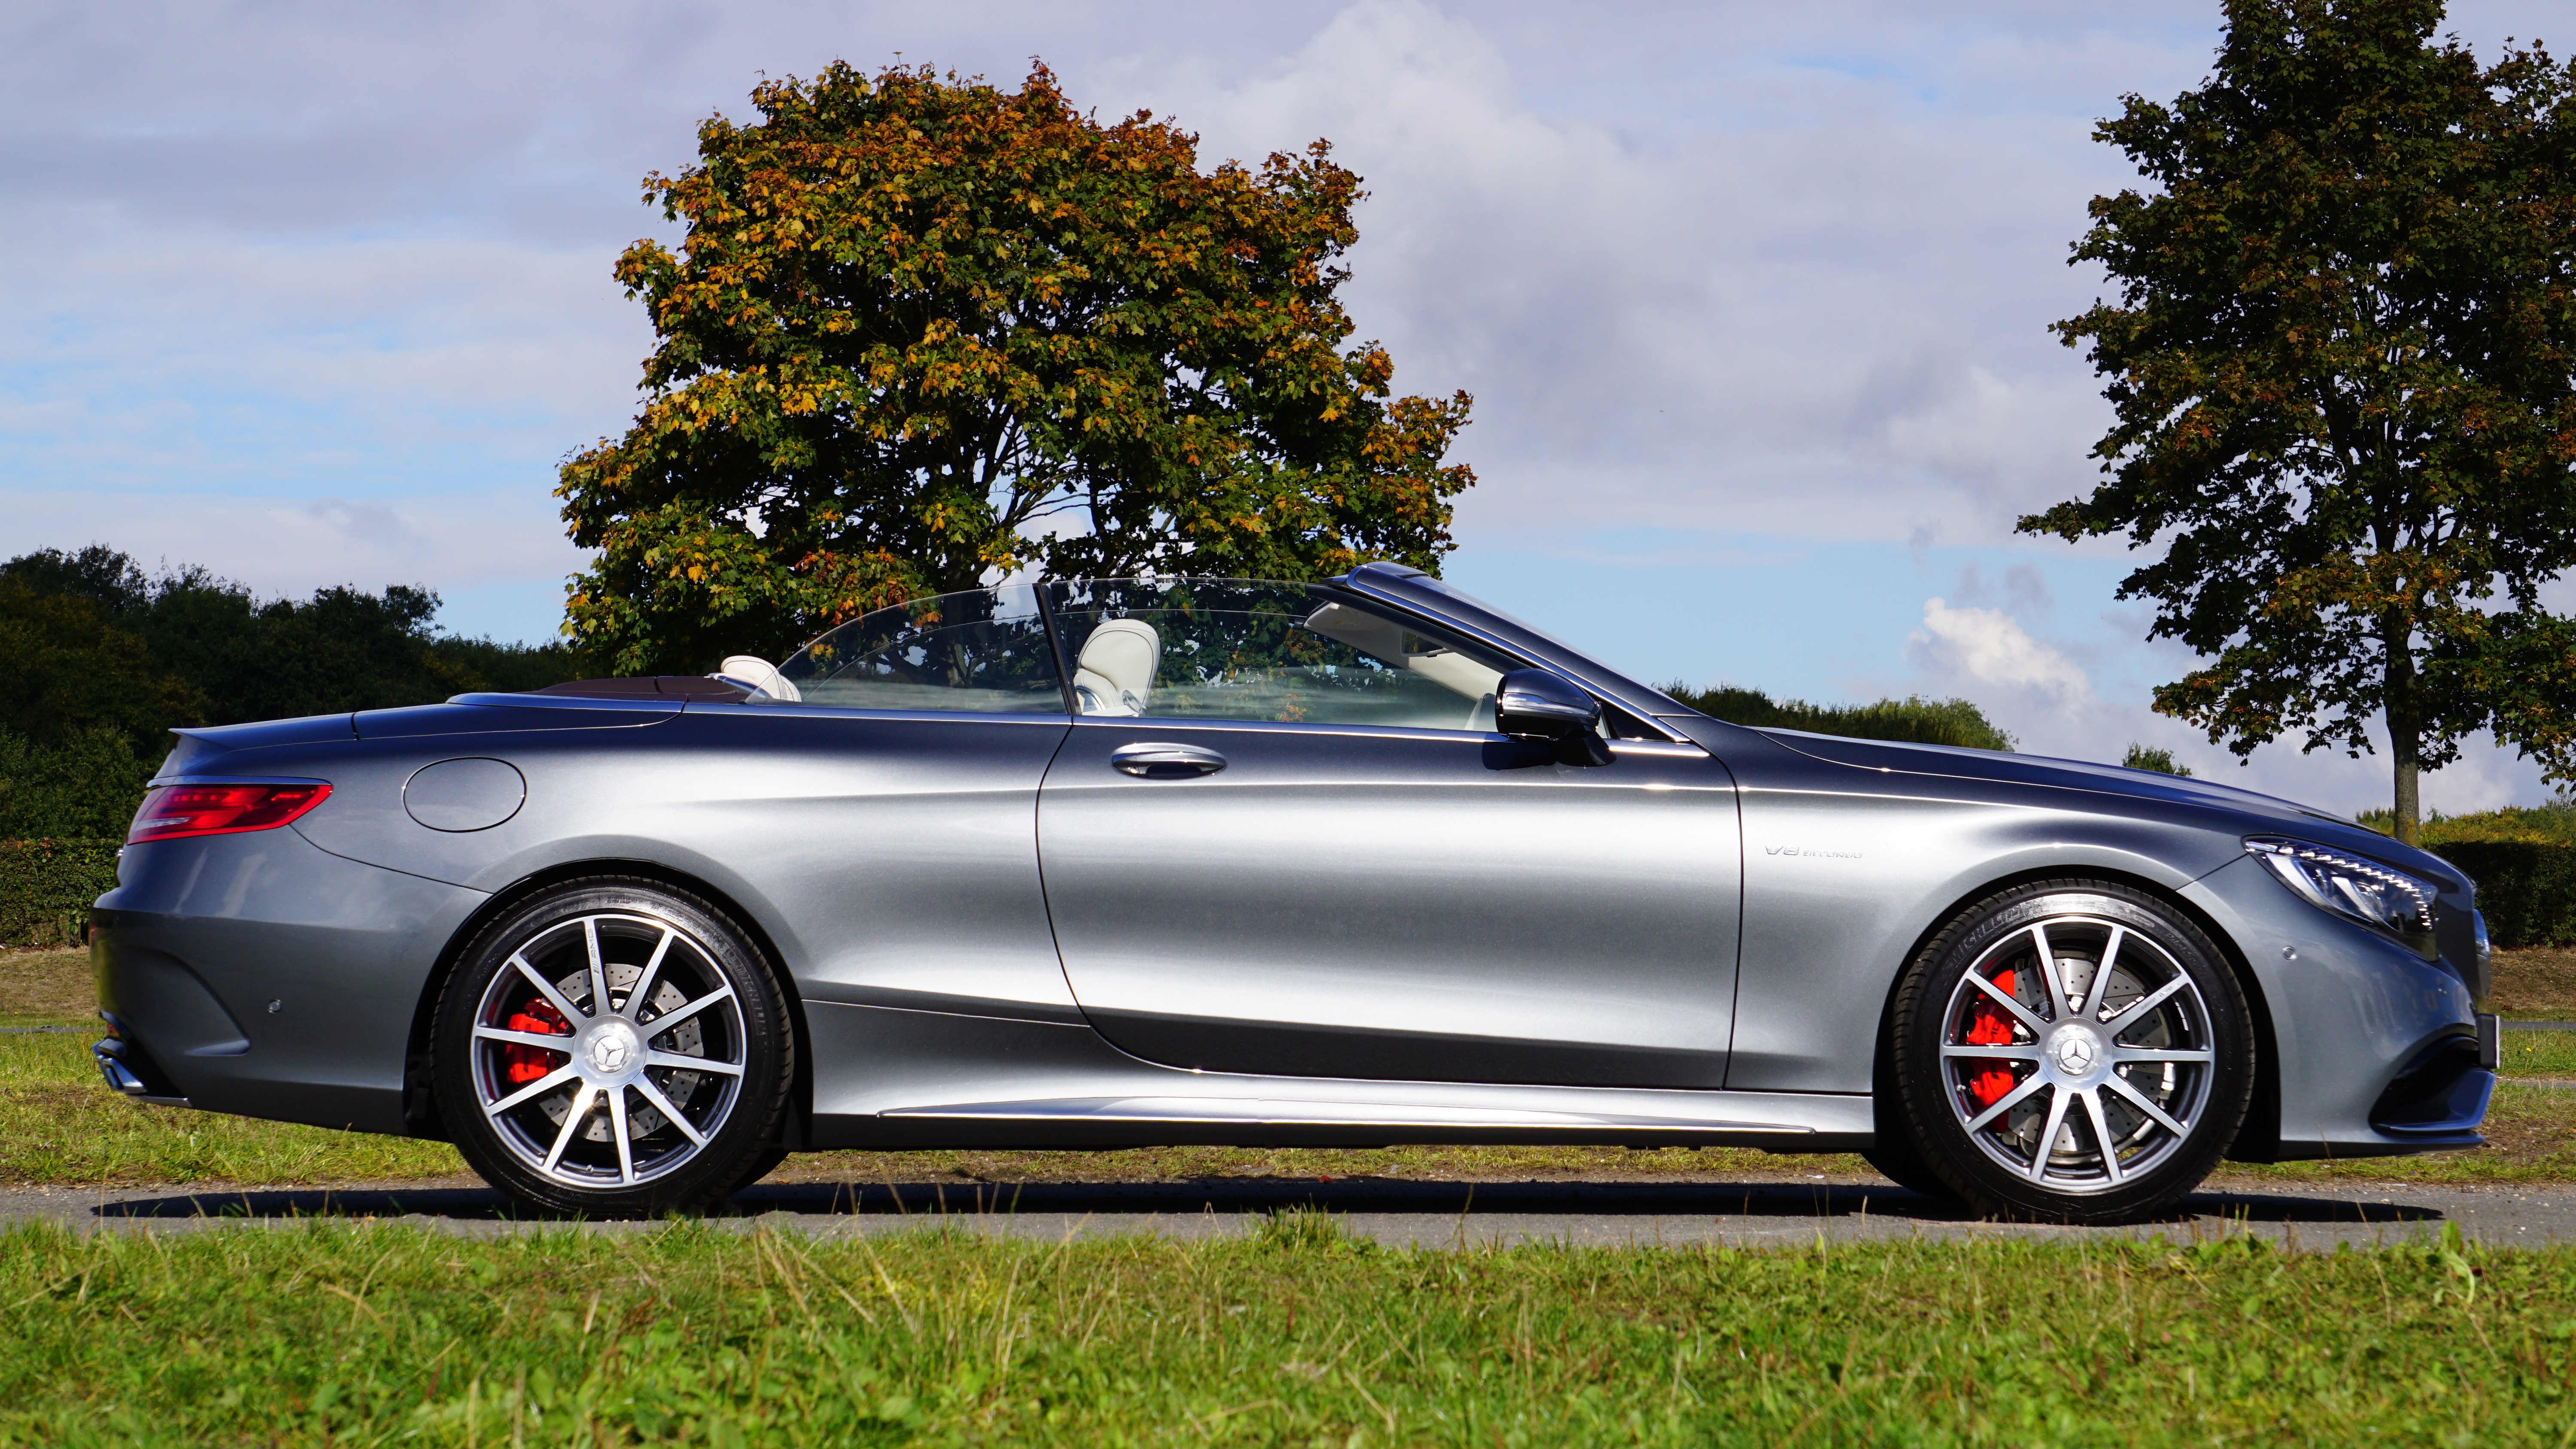
technology, car, wheel, automobile, transportation, transport, vehicle, drive, auto, speed, modern, automotive, sports car, bumper, race, power, luxury, design, rim, racing, motor, sedan, new, style, mercedes, bmw, convertible, fast, shiny, sportscar, elegance, metallic, benz, land vehicle, prestige, new car, automobile make, automotive exterior, automotive design, luxury vehicle, executive car, bmw 3 series e90, personal luxury car, bmw 6 series, s63